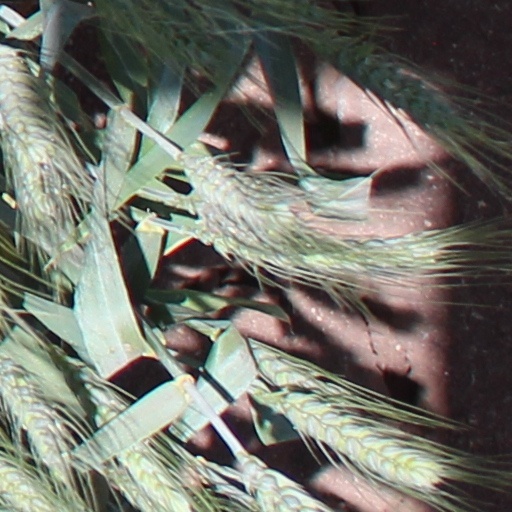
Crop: wheat